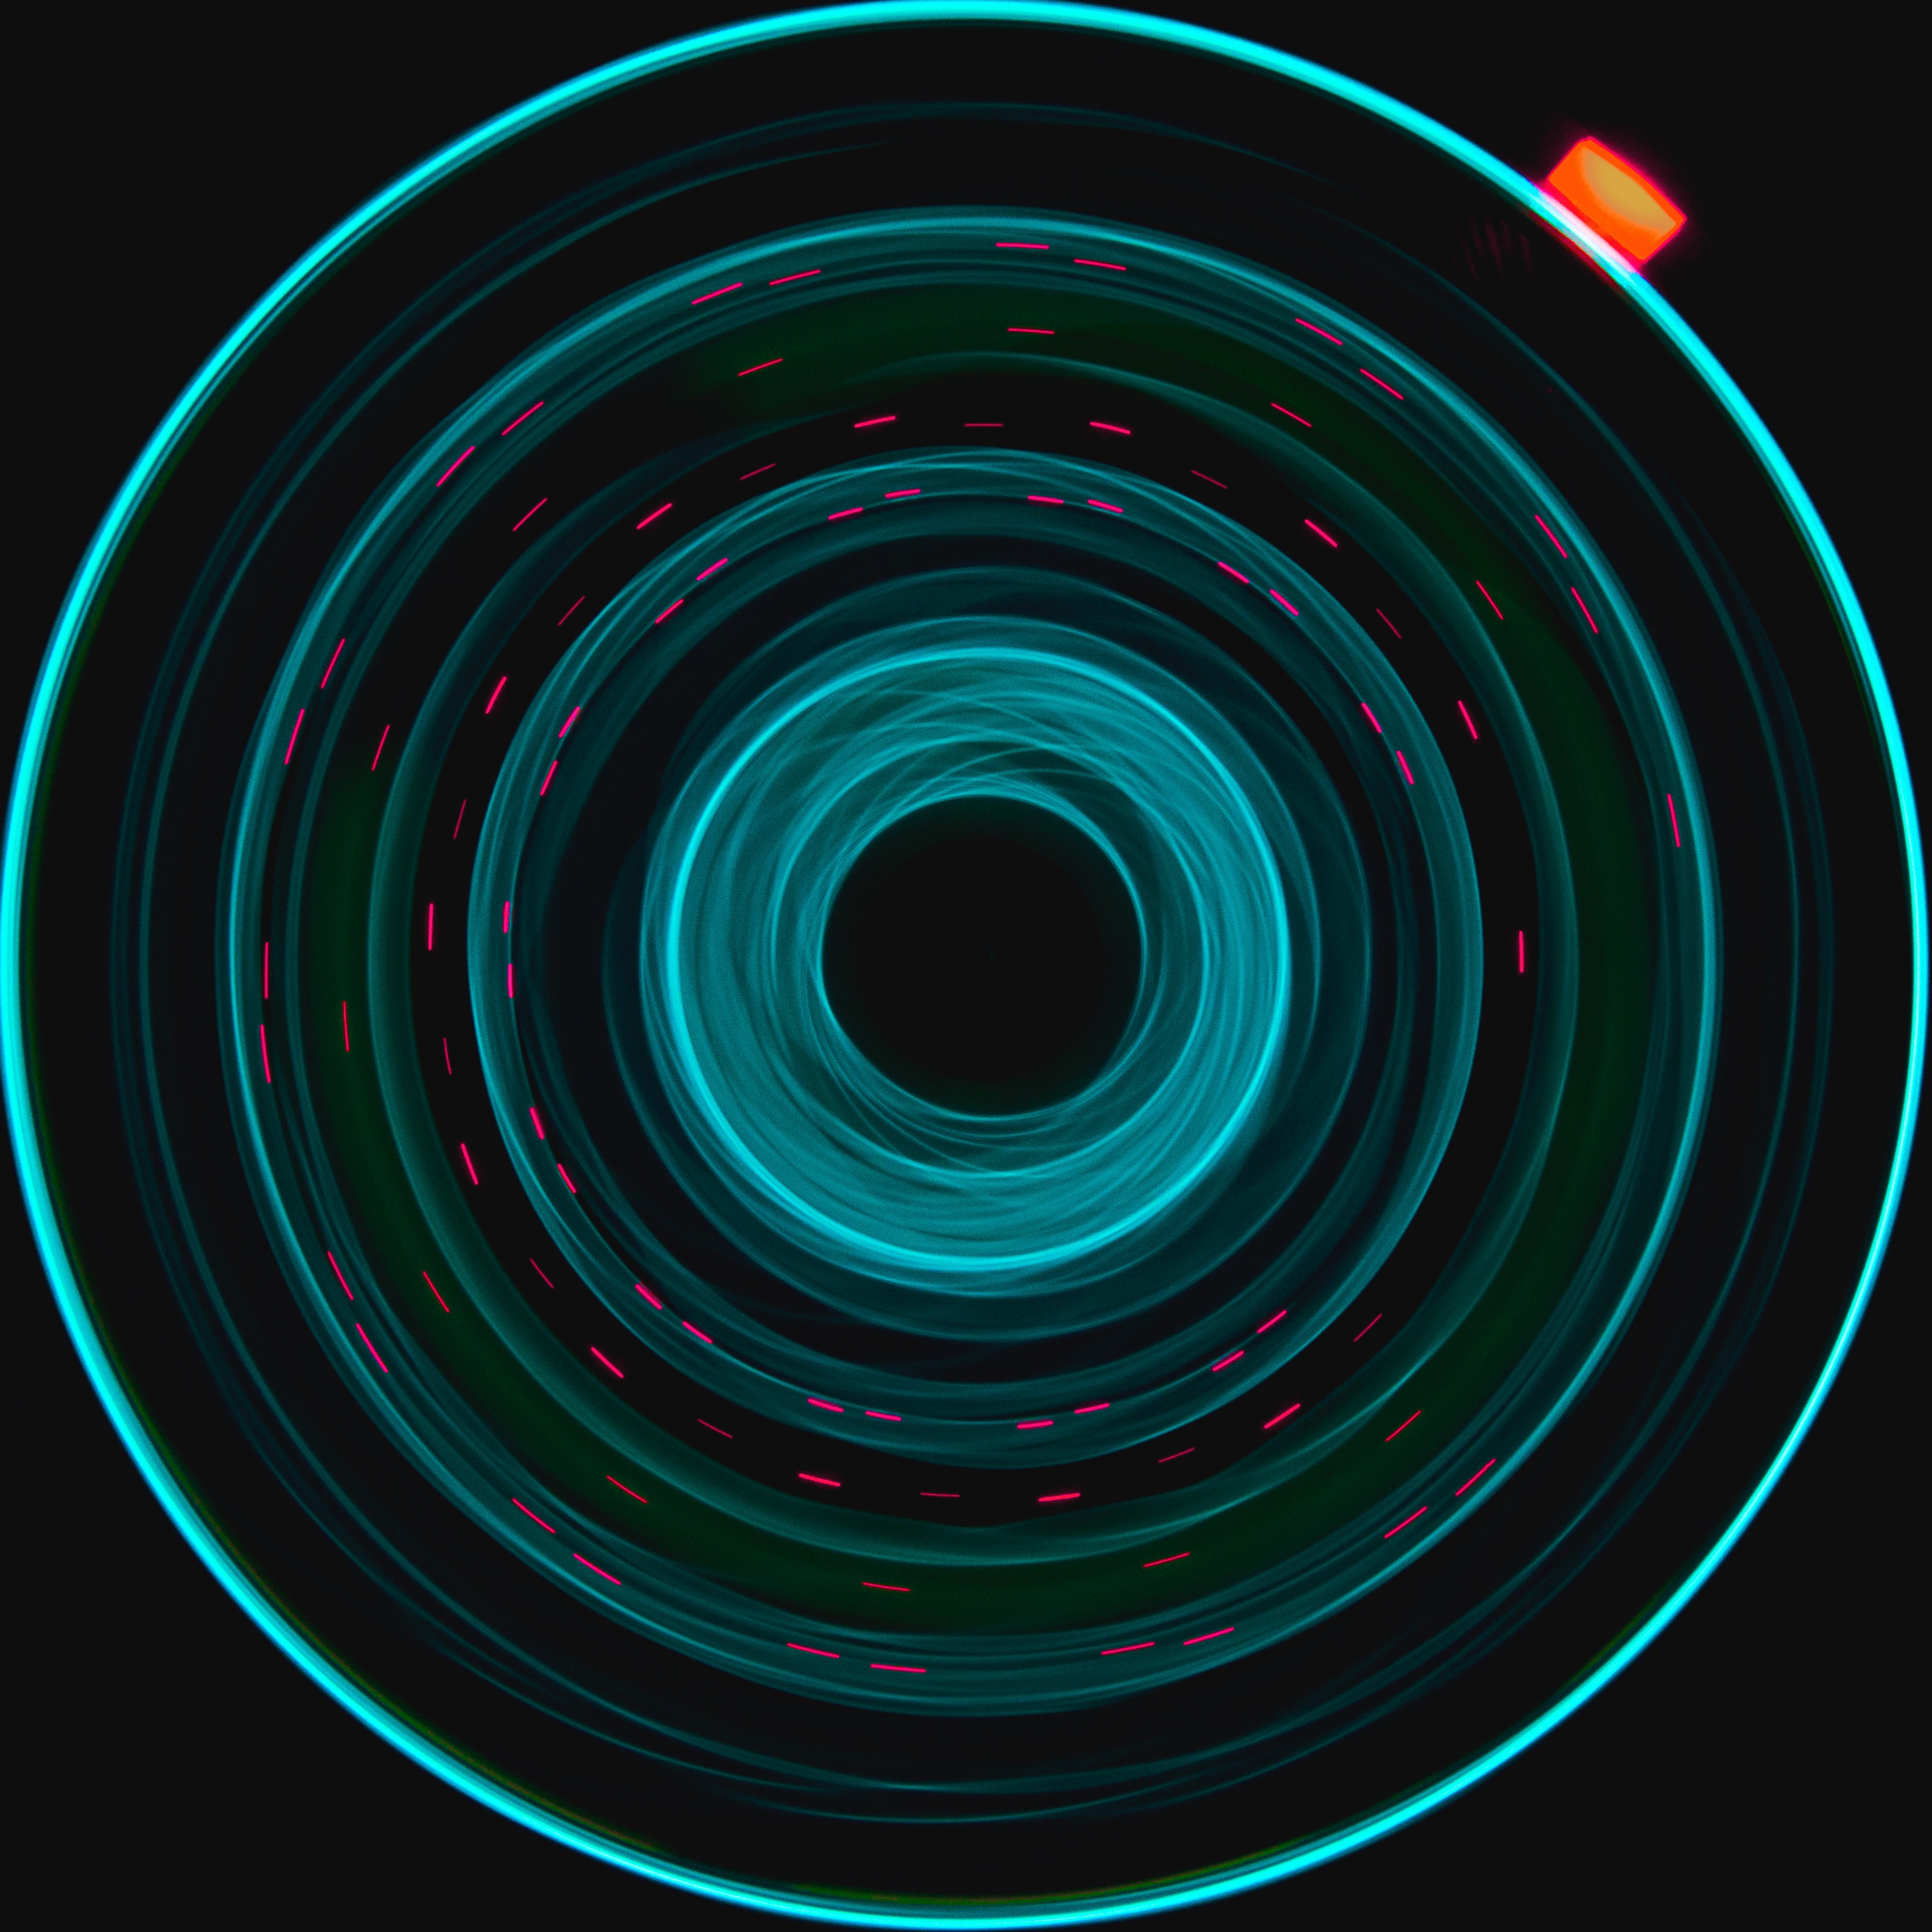
spiral, line, blue, circle, illustration, symmetry, shape, vortex, astronomical object